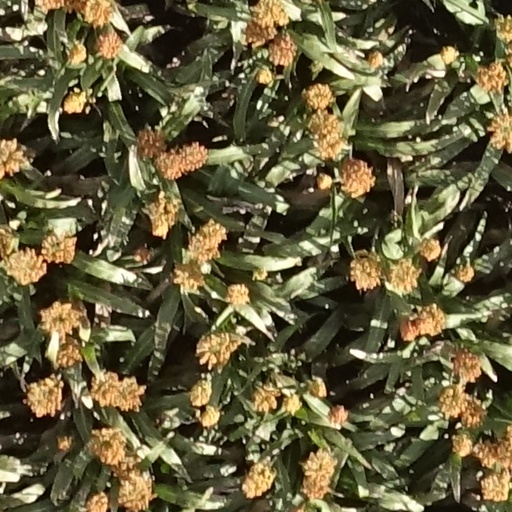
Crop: sorghum